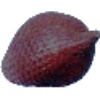
Label: Salak 1